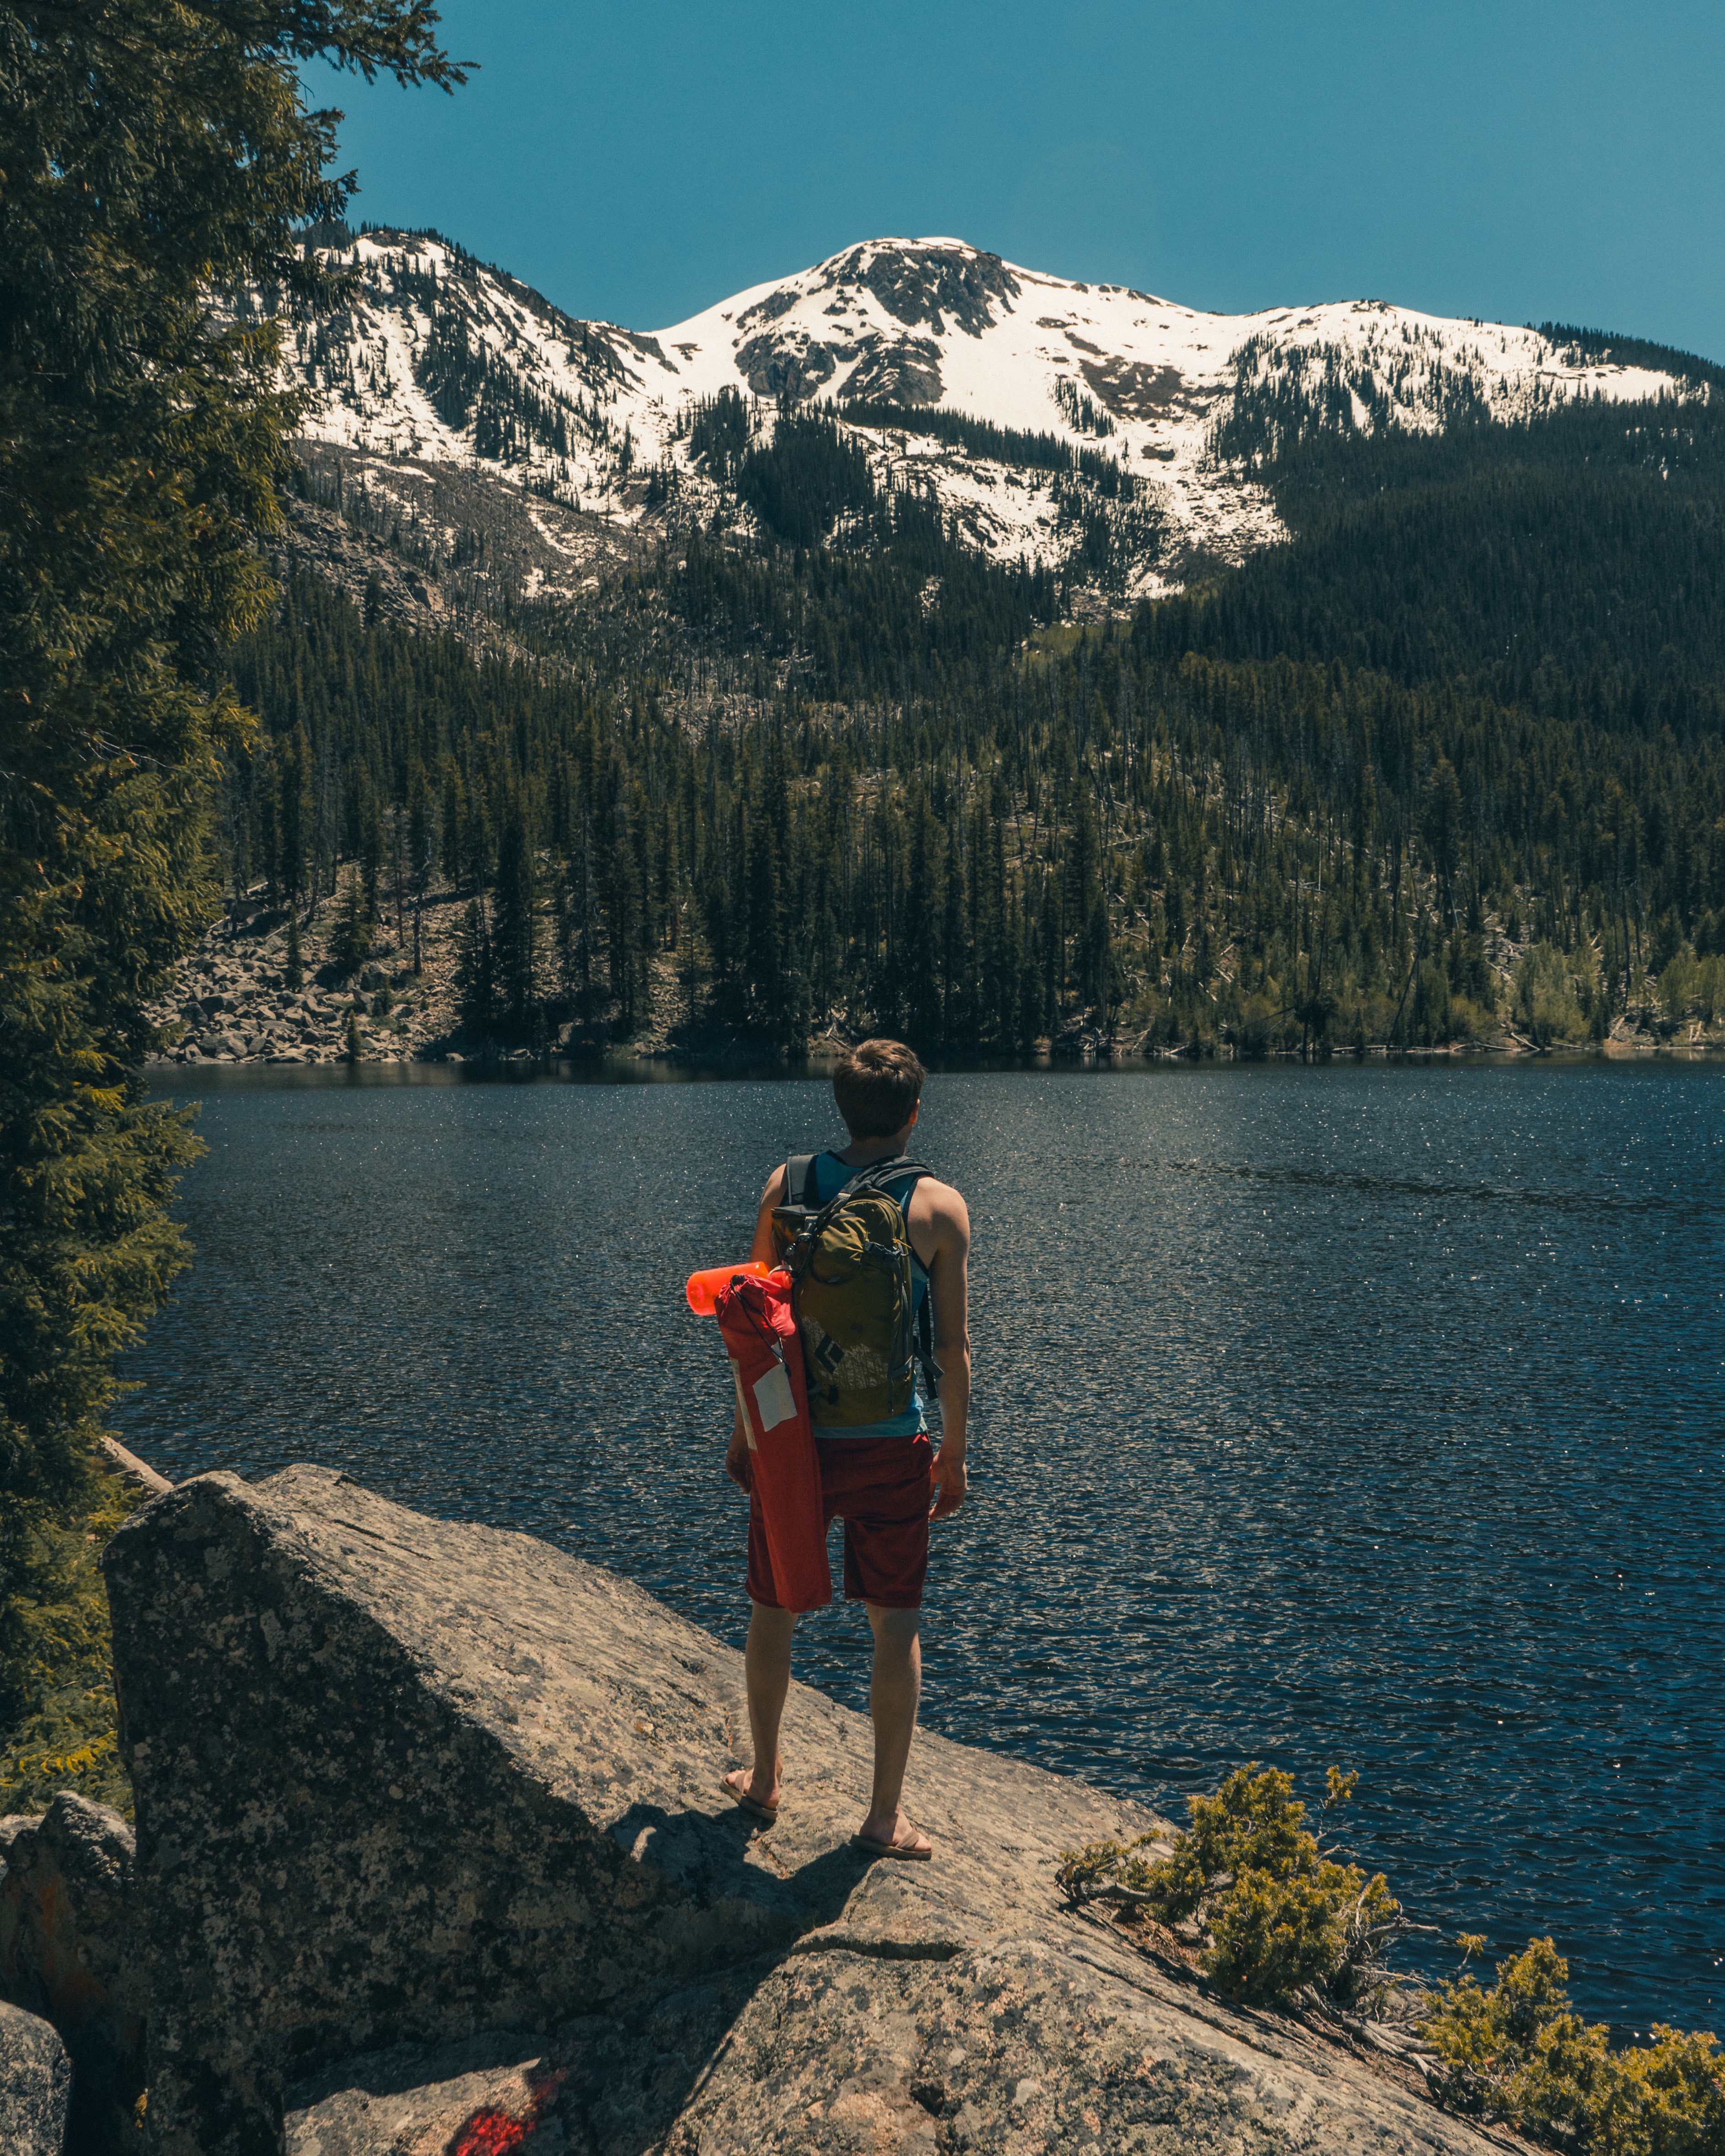
nature, wilderness, walking, mountain, hiking, lake, adventure, mountain range, autumn, fjord, ridge, backpacking, loch, mountainous landforms